International Day for the Abolition of Slavery

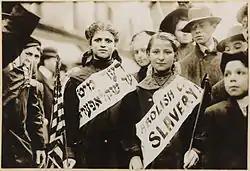
Abolish child slavery

The International Day for the Abolition of Slavery is a yearly event on December 2, organized since 1986 by the United Nations General Assembly.